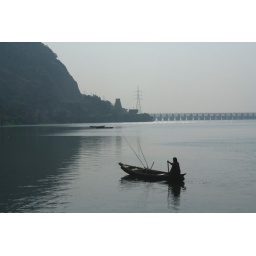
Fishing boat in river Krishna